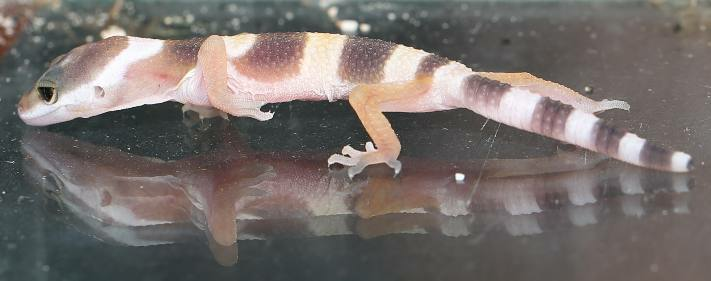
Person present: No